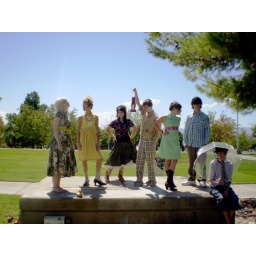
So random, but we just went around Dixie College taking pictures with a little golden duck that we found. So fun.